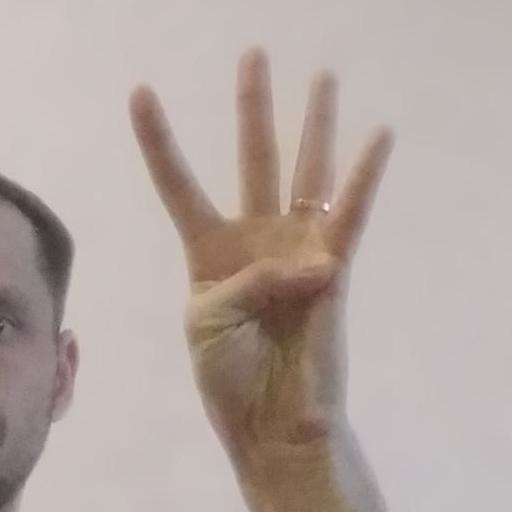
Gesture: four